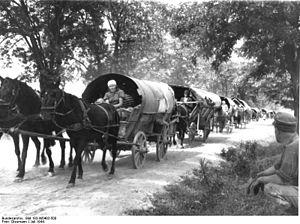
Les Allemands de la mer Noire étaient un groupe ethnique de l'Empire russe, au nord de la mer Noire. Ils avaient conservé la culture, les traditions, la langue et les religions allemandes : le luthéranisme ou le catholicisme et parfois le mennonitisme.